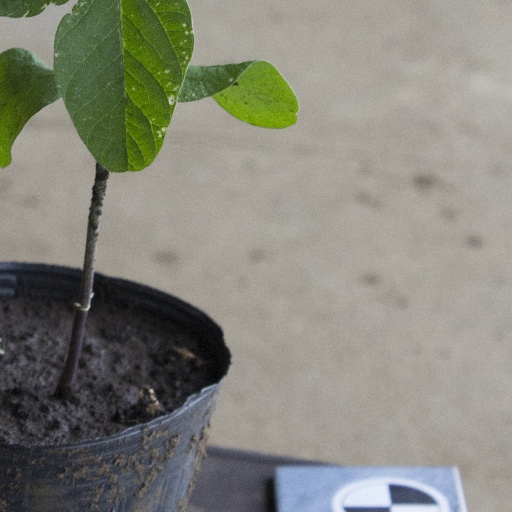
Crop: soybean